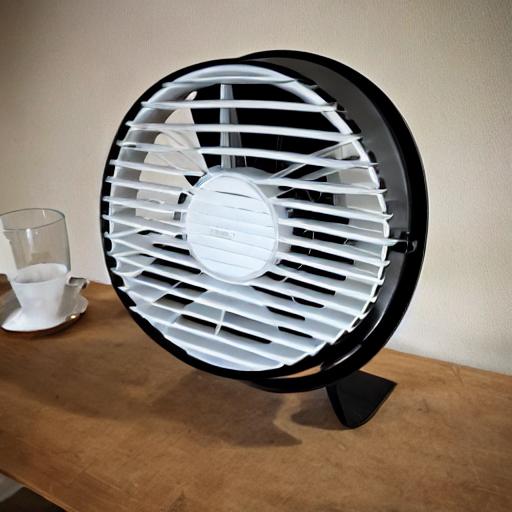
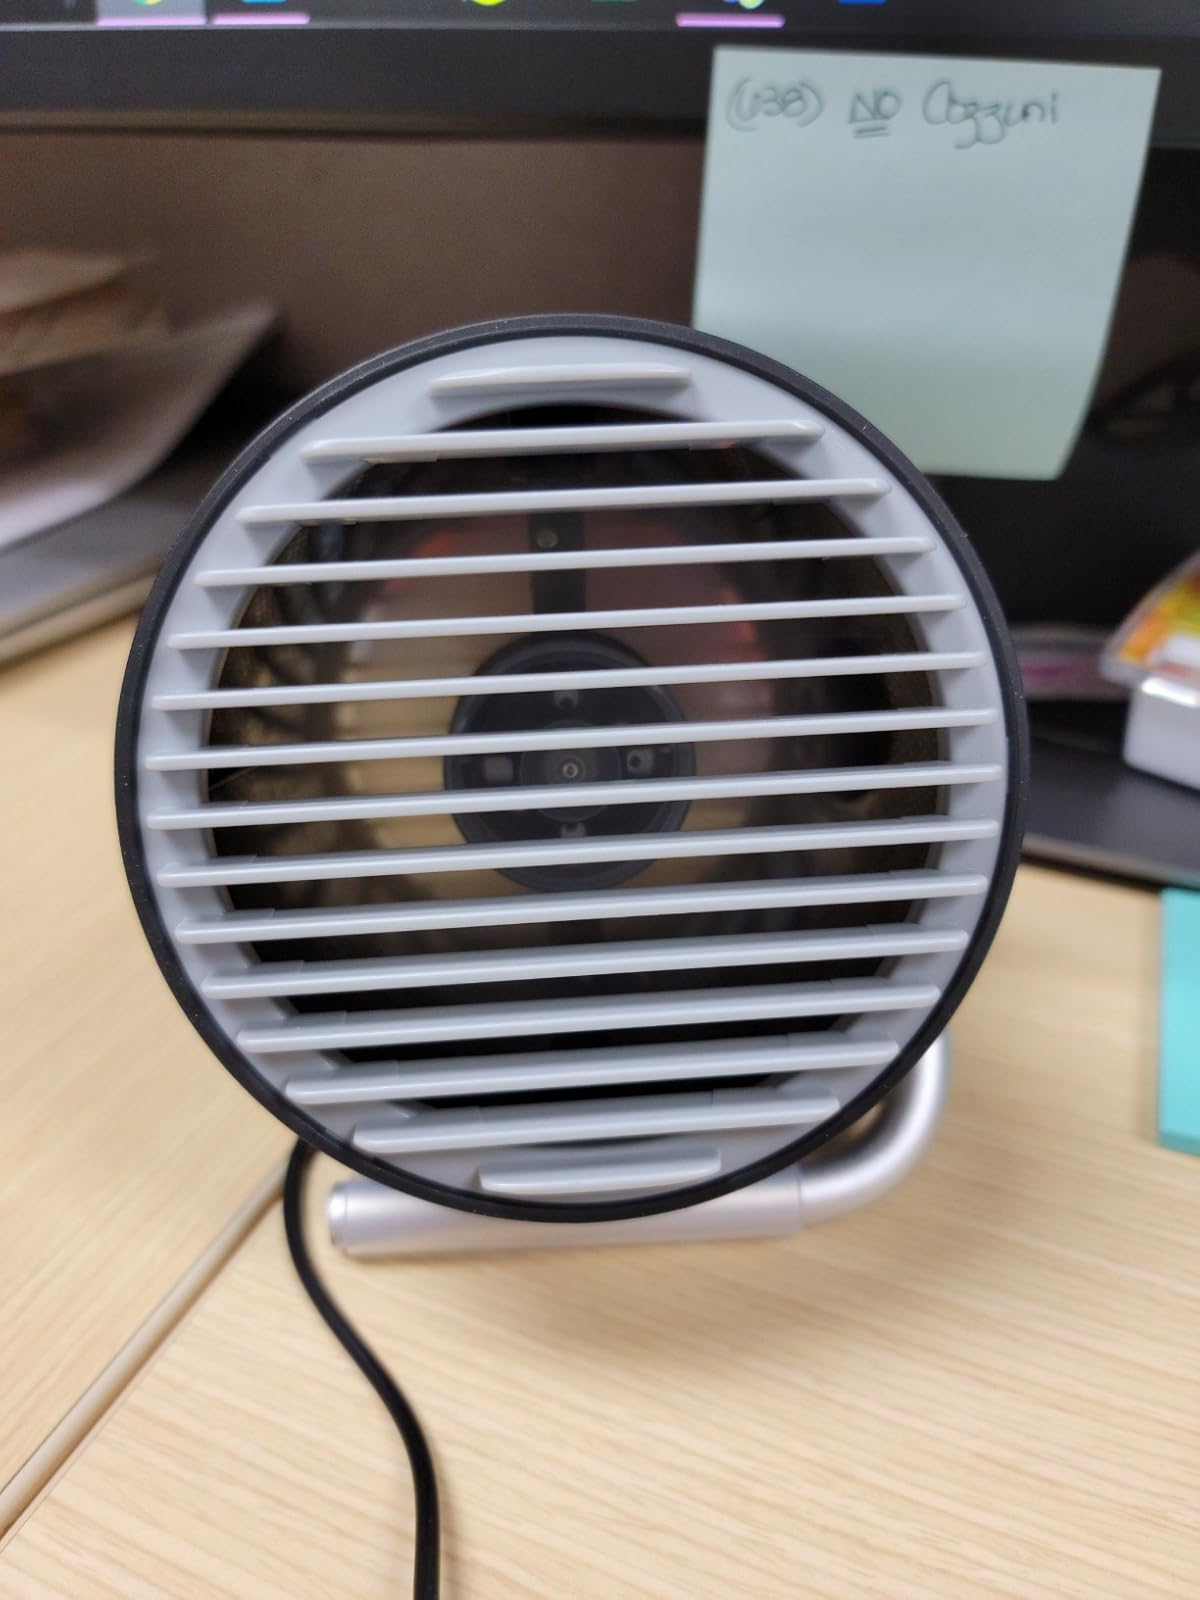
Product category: fan
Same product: no